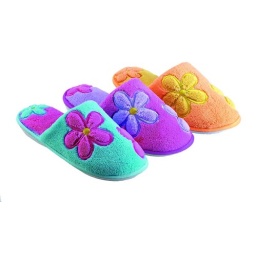
lady's velour slipper. Available in light blue , fuxia and orange